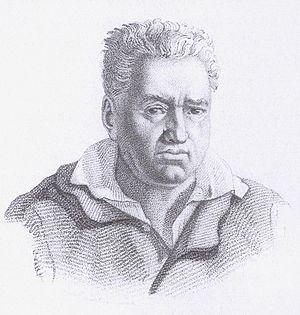
François Xavier Tourte est un archetier français.